Jean Meslier

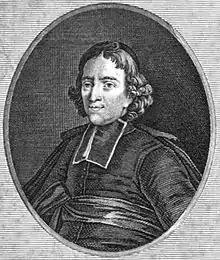

Jean Meslier (also Mellier; 15 June 1664 – 17 June 1729) was a French Catholic priest (abbé) who was discovered, upon his death, to have written a book-length philosophical essay promoting atheism and materialism. Described by the author as his "testament" to his parishioners, the text criticizes and denounces all religions.